Crimean Karaites

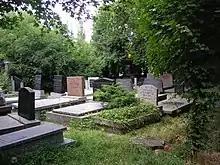
Karaim cemetery in Warsaw, established in 1890.

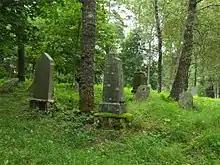
Karaim cemetery in Trakai.

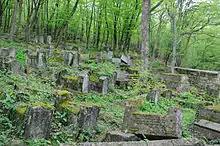
Karaim cemetery in Bakhchysarai, Crimea.

In Vilnius and Trakai, the Nazis forced Karaite Hakham Seraya Shapshal to produce a list of the members of the community. Though he did his best, not every Karaite was saved by Shapshal's list.